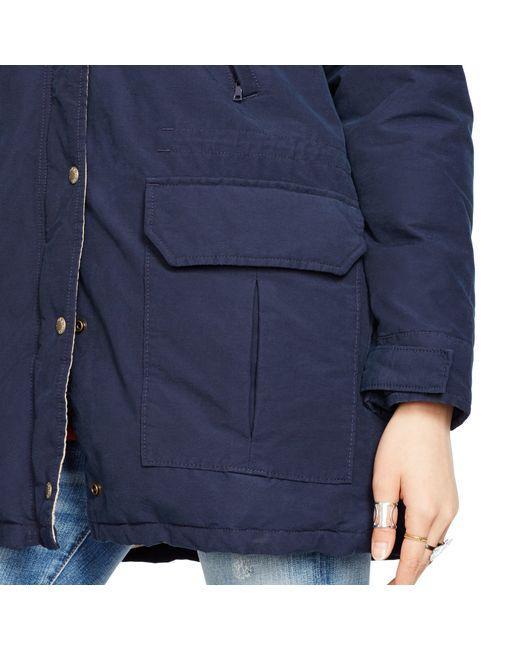
Marineblaue Damen Winterjacke mit Taschen